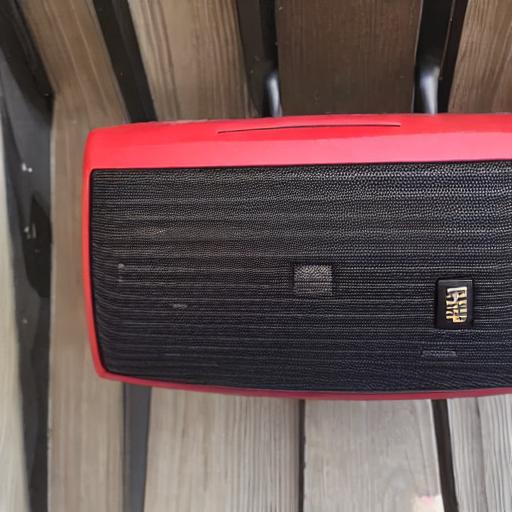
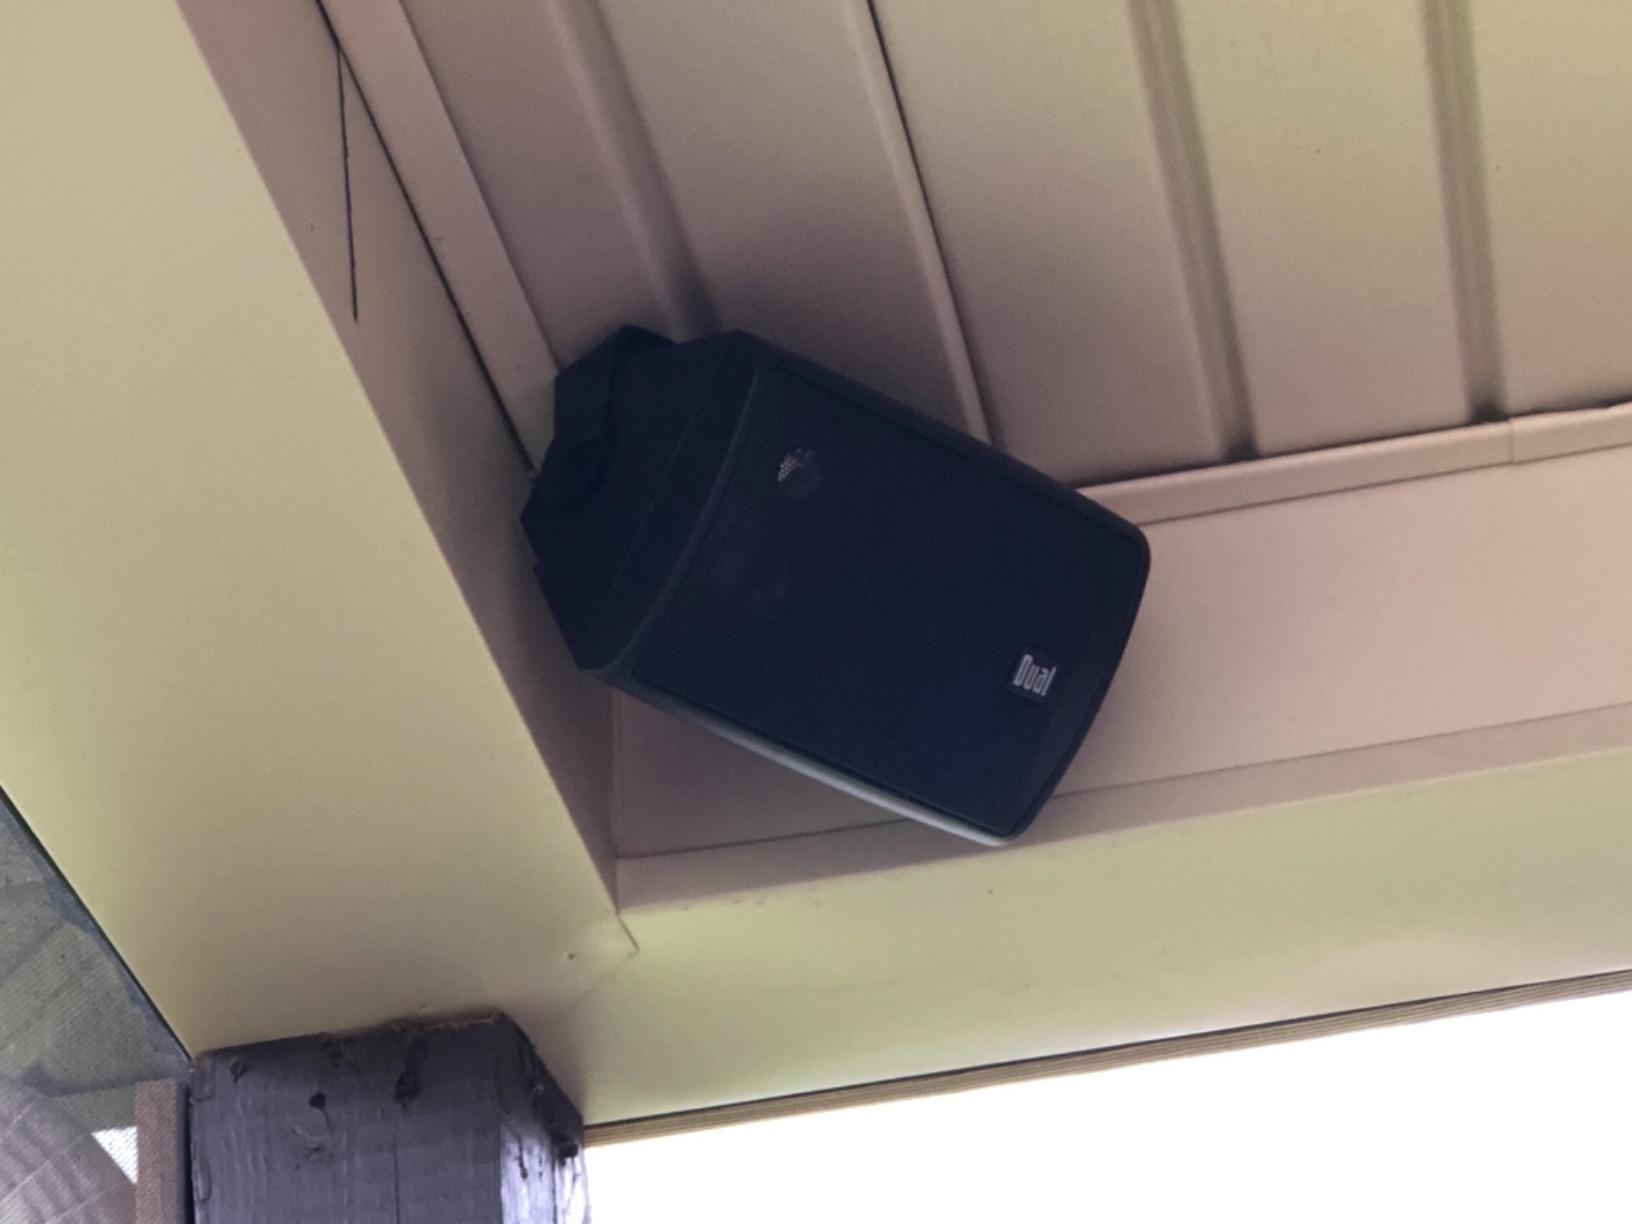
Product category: speaker
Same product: no